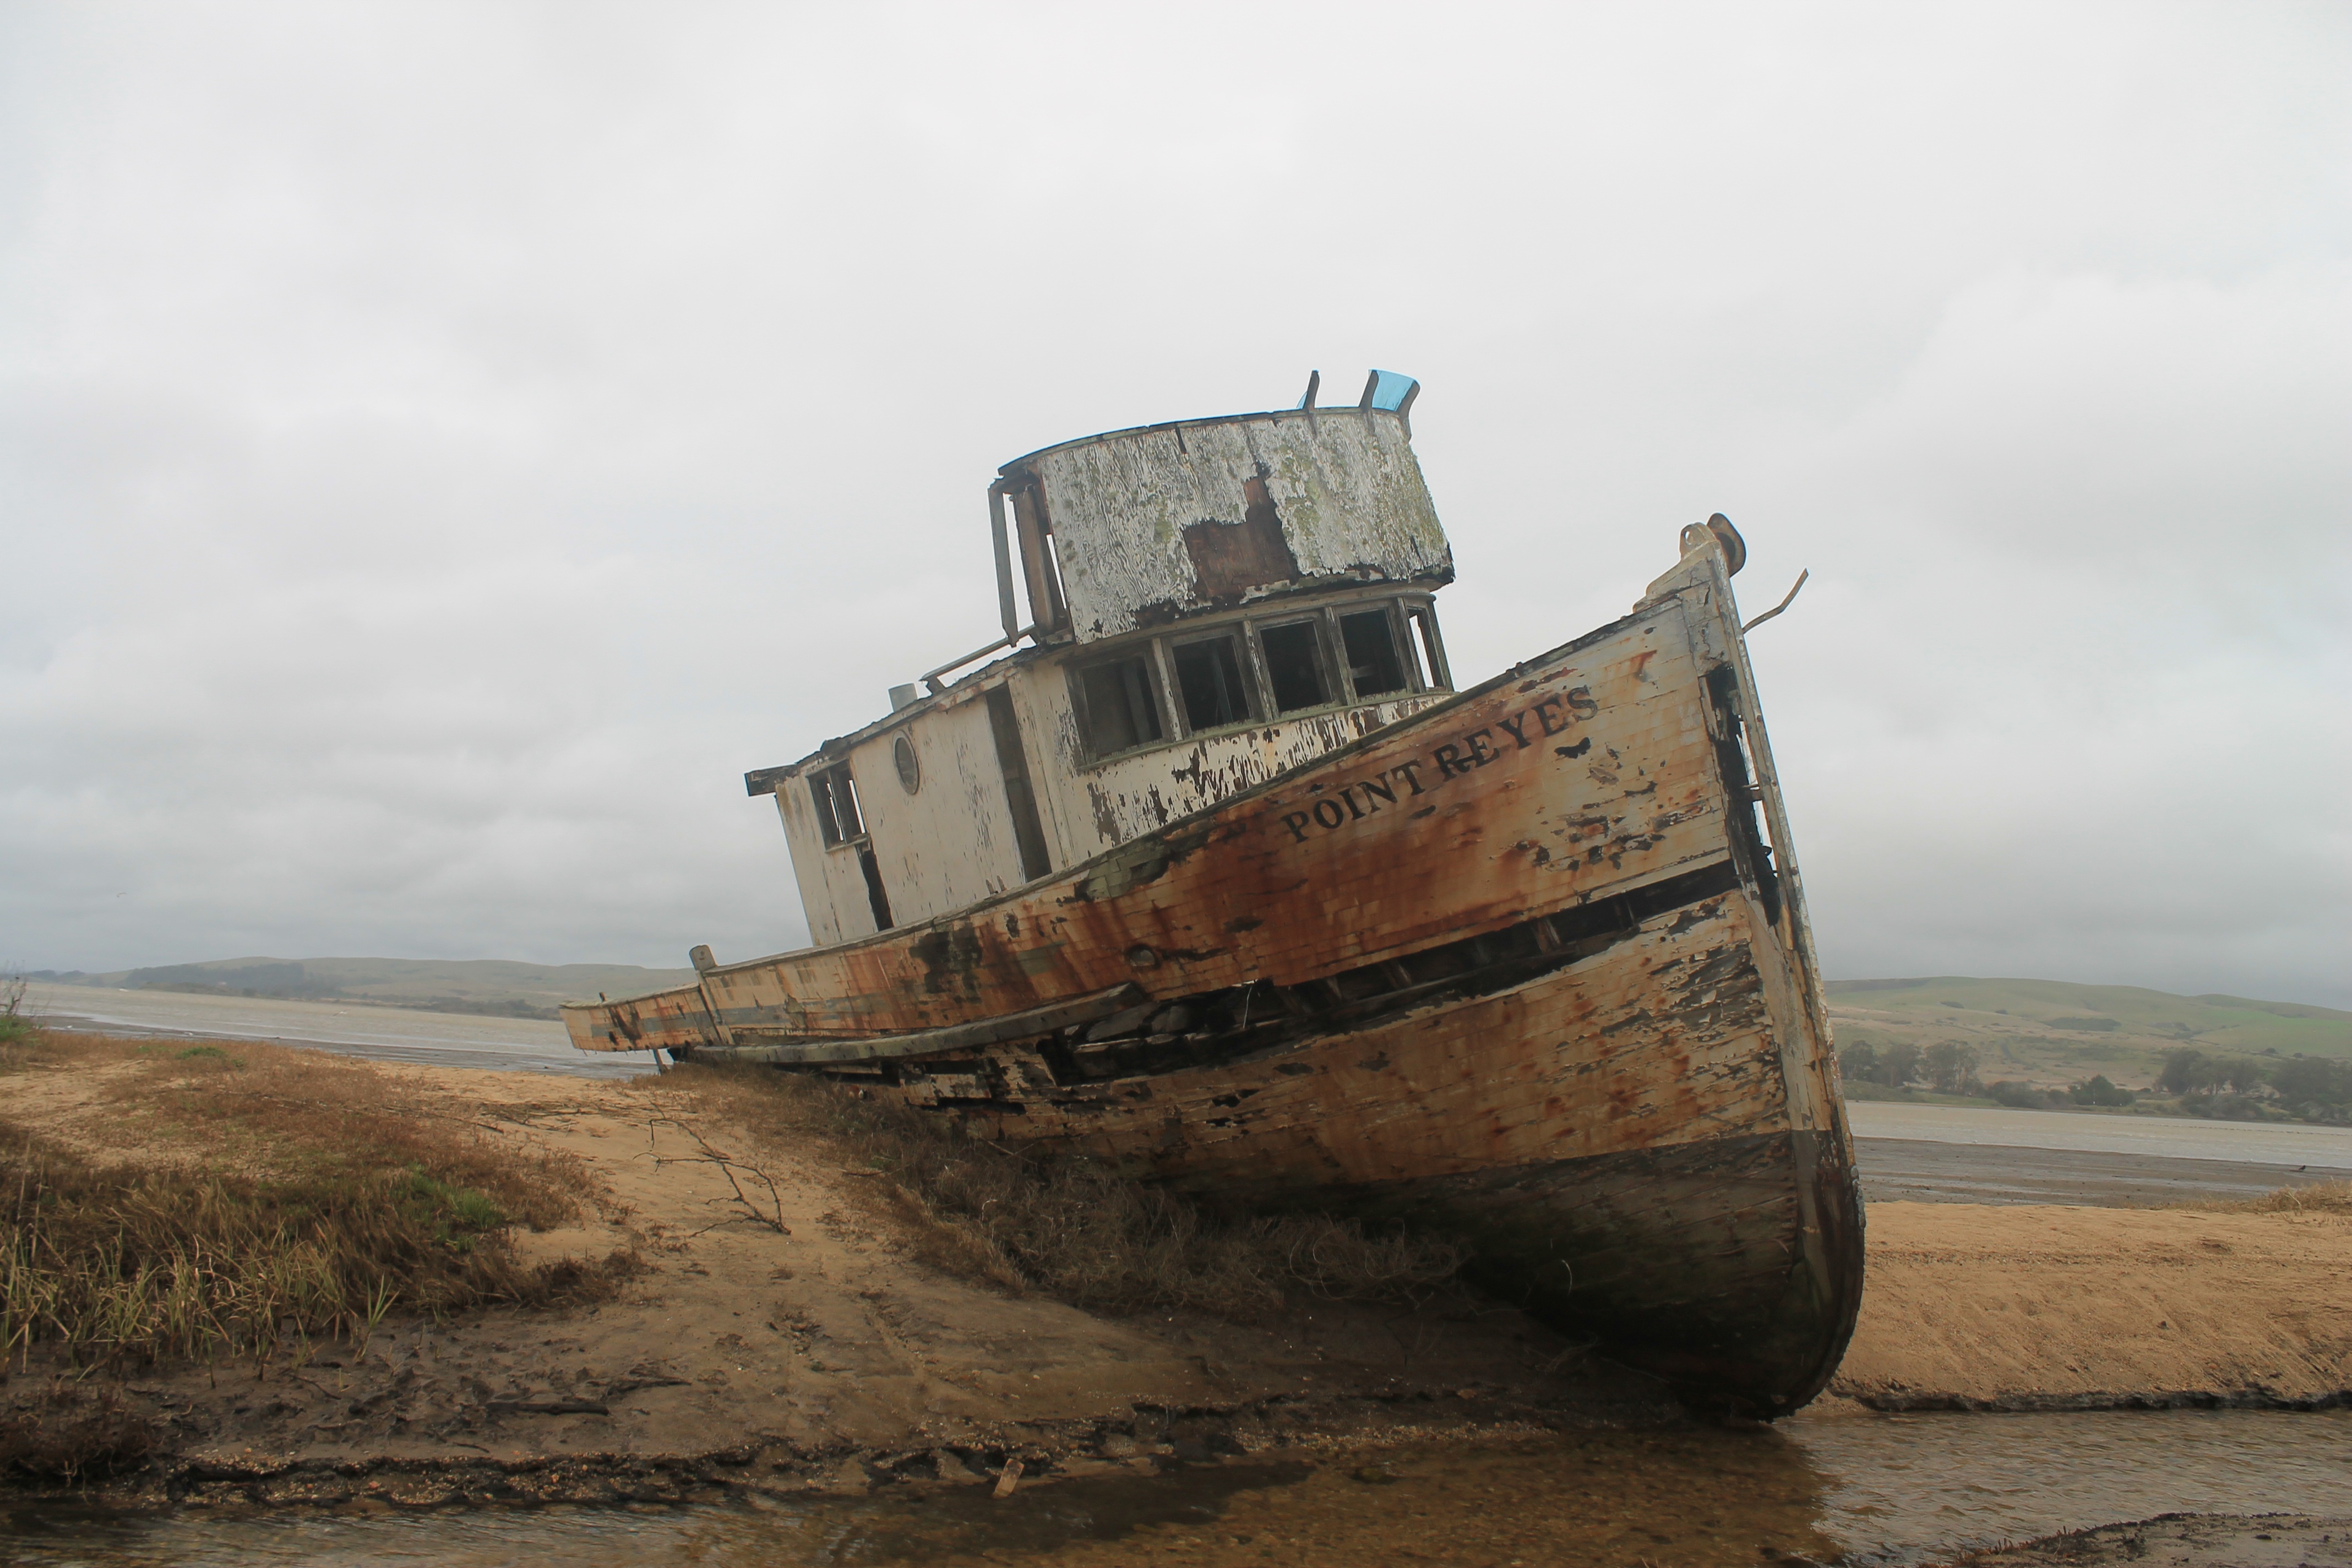
beach, sea, coast, water, nature, ocean, boat, wind, wet, pier, ship, vehicle, tropical, storm, calm, california, waterway, tornado, bull, against, beneath, fire department, nautical, ocean life, build, department, watercraft, huntington, 2010, shipwreck, freak, january, 19th, fishing vessel, wreak, upset, huntington beach, havoc, freak storm, january 19th 2010, angry sea, huntington beach pier, large waves